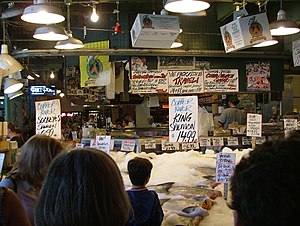
Pike Place Market / Attraktioner
Pike Place Fish er i dag verdensberømt for sine fiskekastende ansatte
Pike Place Market er et offentligt marked i Seattle i staten Washington i USA. Markedet har fungeret uafbrudt siden 1907, og er dermed det landbrugsmarked, der har været i funktion længst. Markedet ligger på en stejl skråning i Seattles downtown område, med udsigt over Elliot Bay.